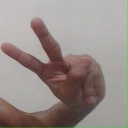
अक्षर: ऐ